Ball-jointed doll

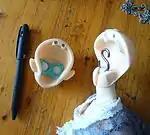
Female doll with face removed showing replaceable eyes. Note the velcro tab on the top of the head for wig attachment.

BJDs are readily customizable. Wigs and eyes are easy to remove and replace, as well as heads, hands, and feet. A doll may even be a hybrid of parts from different companies. Some BJD owners or customizers even re-shape existing parts by sanding them or applying epoxy putty to them.